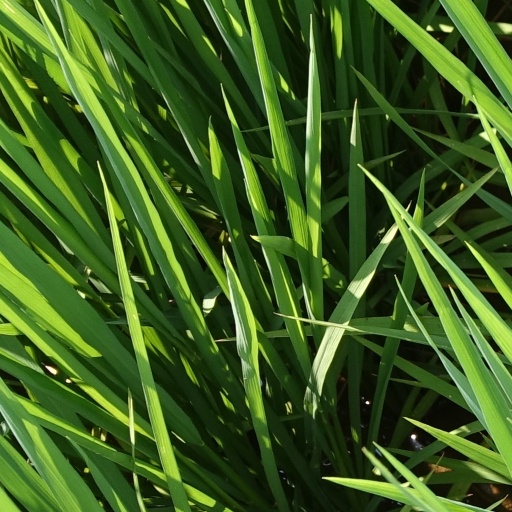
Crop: rice